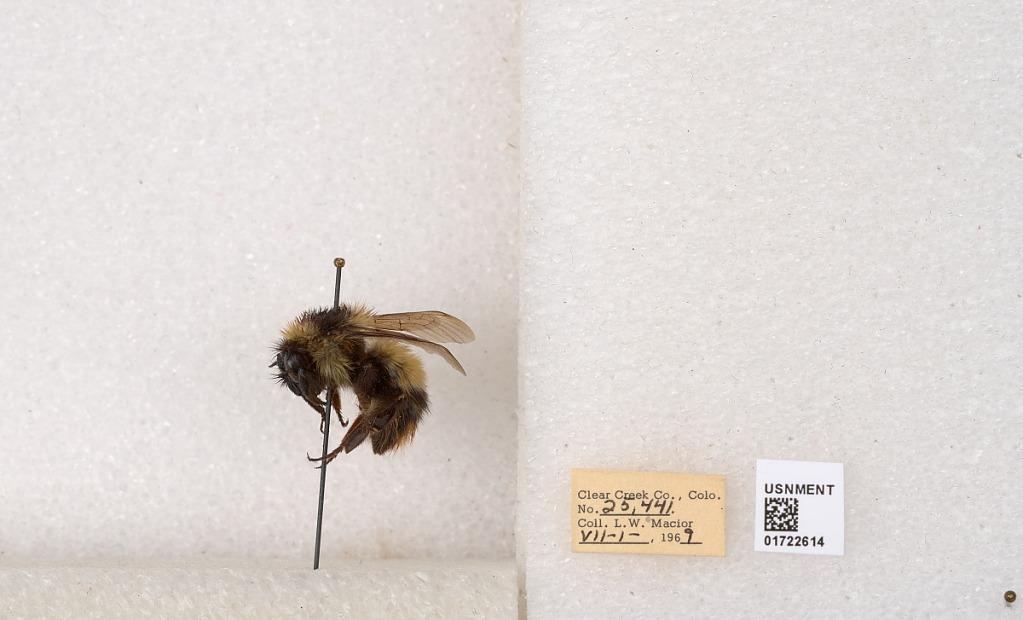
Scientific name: Bombus kirbyellus
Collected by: L. Macior
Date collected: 1969-7-1
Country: United States
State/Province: Colorado
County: Clear Creek
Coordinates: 39.6891, -105.644